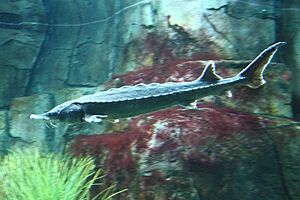
Vestatlantisk stør / Udbredelse
Vestatlantisk stør i Aquarium du Québec i Québec.
Vestatlantisk stør er en stor fisk i størfamilien. De voksne fisk lever i havet og yngler i store floder. Der er to underarter: Acipenser oxyrinchus oxyrinchus som lever i Atlanterhavet og Acipenser oxyrinchus desotoi som lever i Den Mexicanske Golf.